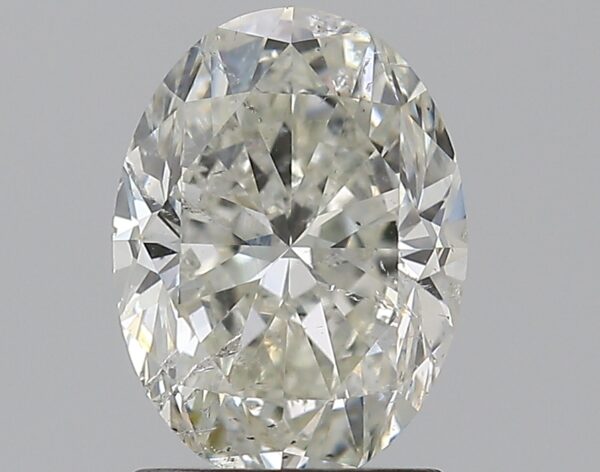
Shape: oval
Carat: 1.51
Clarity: SI2
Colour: J
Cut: VG
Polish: EX
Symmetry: EX
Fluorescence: F
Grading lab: GIA
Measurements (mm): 8.47 x 6.28 x 4.08